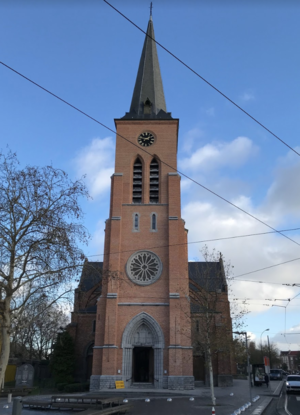
Eglise
Cette page reprend une partie des bâtiments remarquables se trouvant sur le trajet de la ligne 19 du tramway de Bruxelles.